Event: Nepal Earthquake
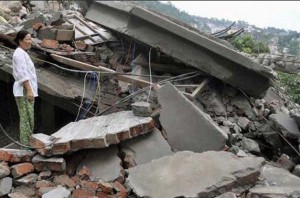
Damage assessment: damage